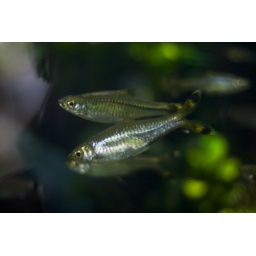
Two fish swim together in the water at Kew.